Agents of S.H.I.E.L.D.: Slingshot

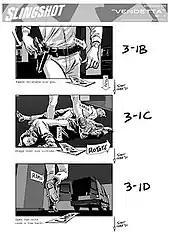
One of Joe Quesada's storyboards for "Vendetta", highlighting his comic book-like approach to planning the episode's filming

Marvel Comics CCO Joe Quesada, who made his directorial debut with the first episode, created detailed storyboards of the episode like he would with a comic, stating, "The same rules of storytelling, whether its film or television, apply directly to comic books when you do it right." Much of the same crew that works on the main "S.H.I.E.L.D." series also worked on "Slingshot", including visual effects supervisor Mark Kolpack who returned to supervise the effects for "Slingshot". Kolpack also directed the final episode of the spin-off.